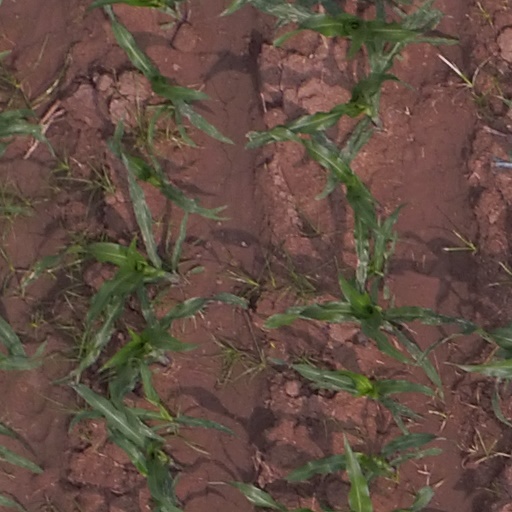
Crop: maize; corn